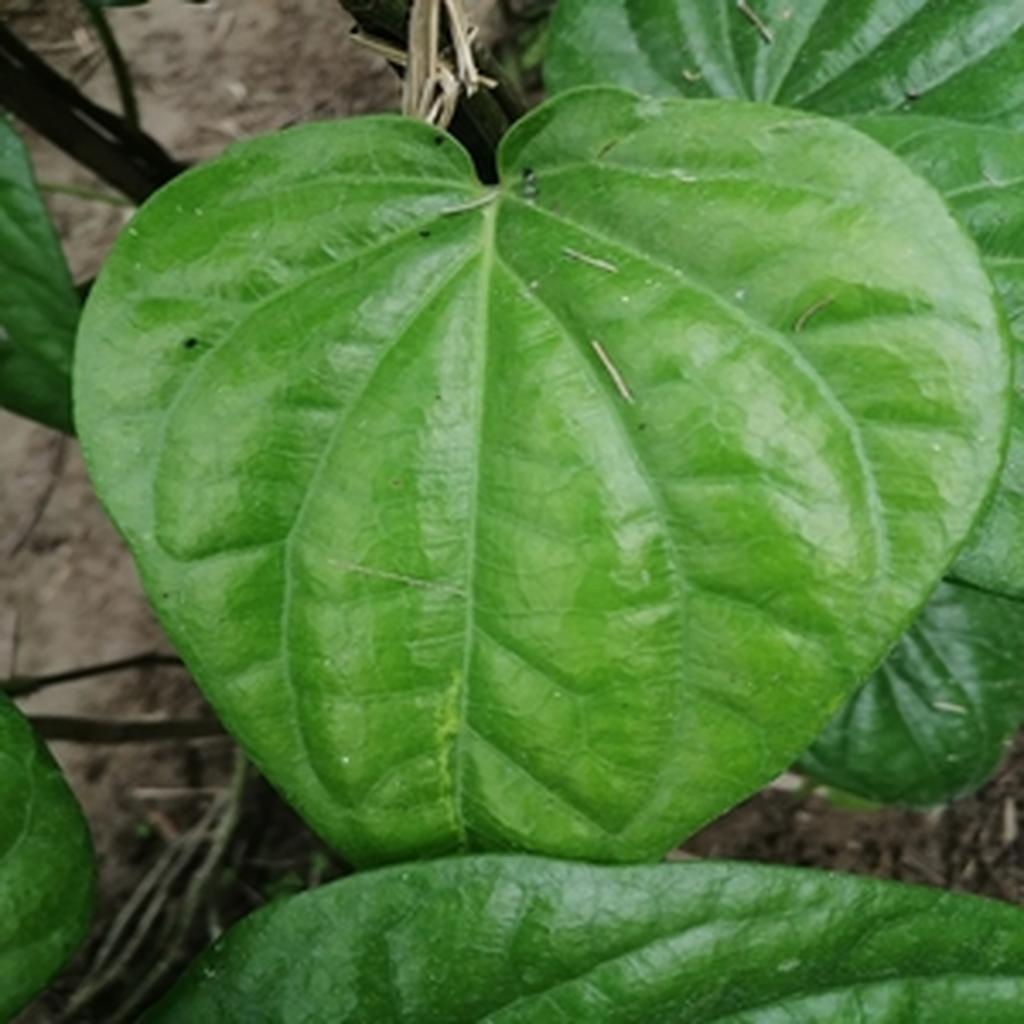
Label: Healthy_Leaf